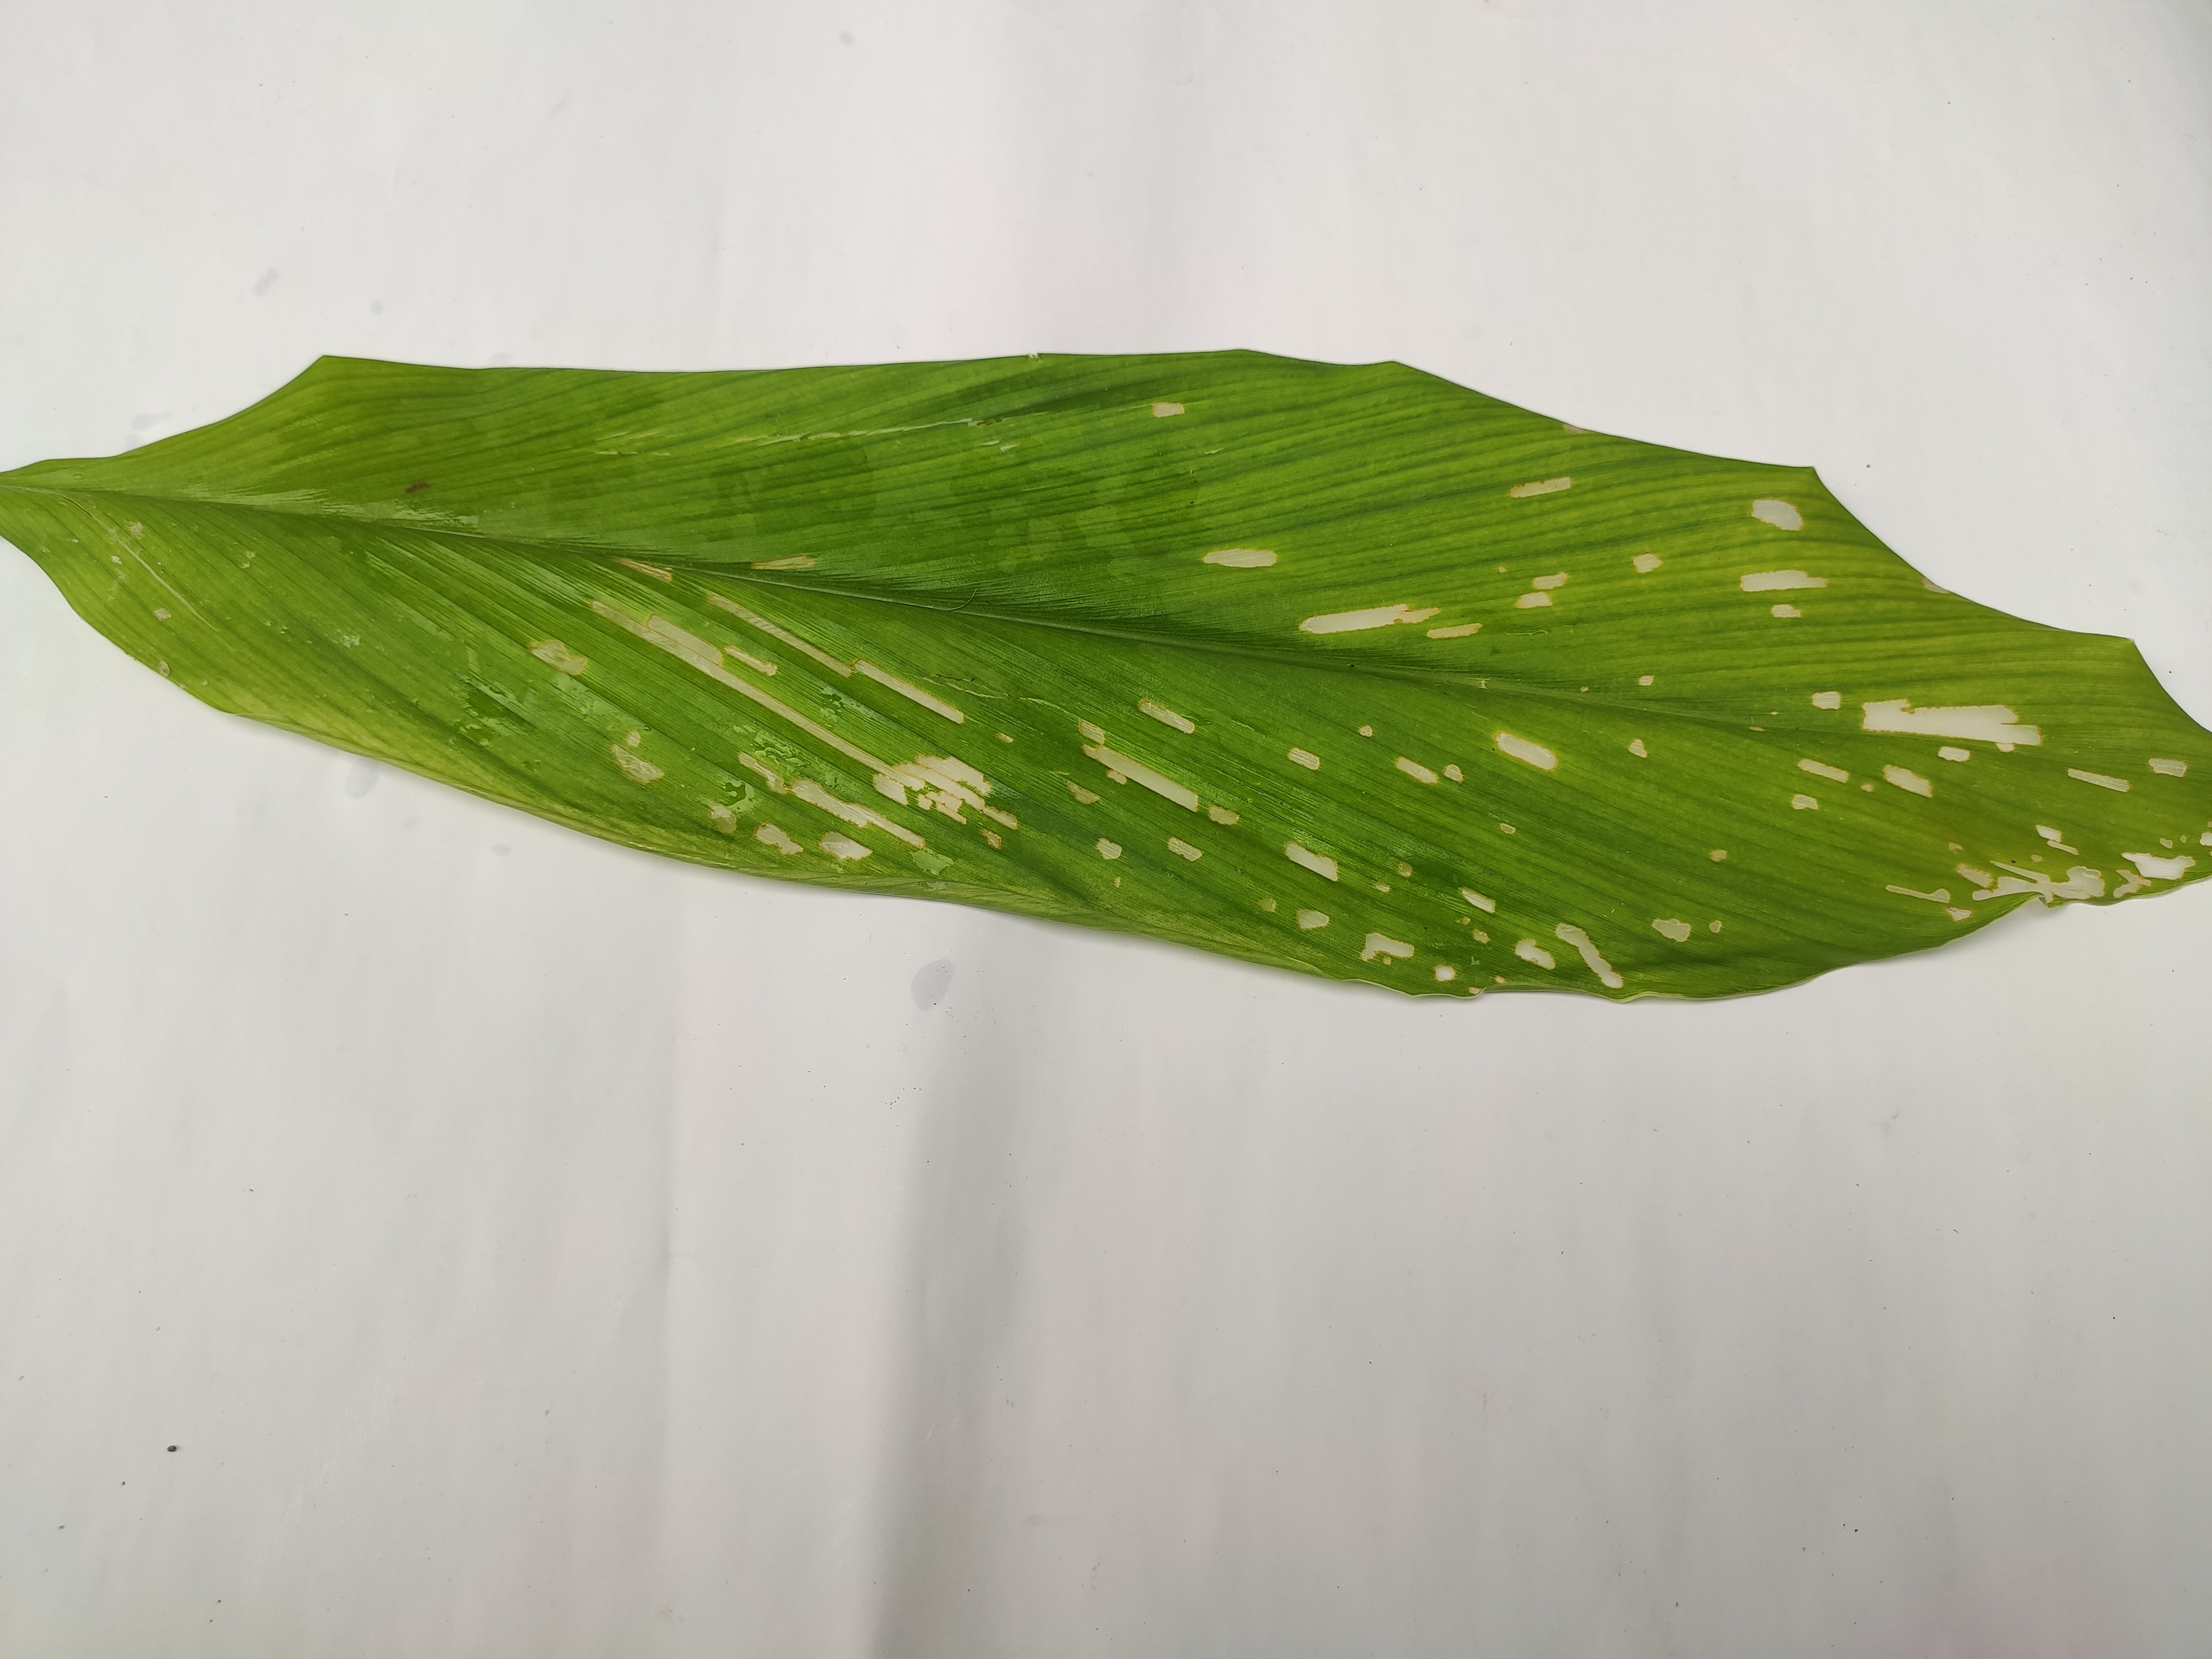
Label: Aphids_Disease